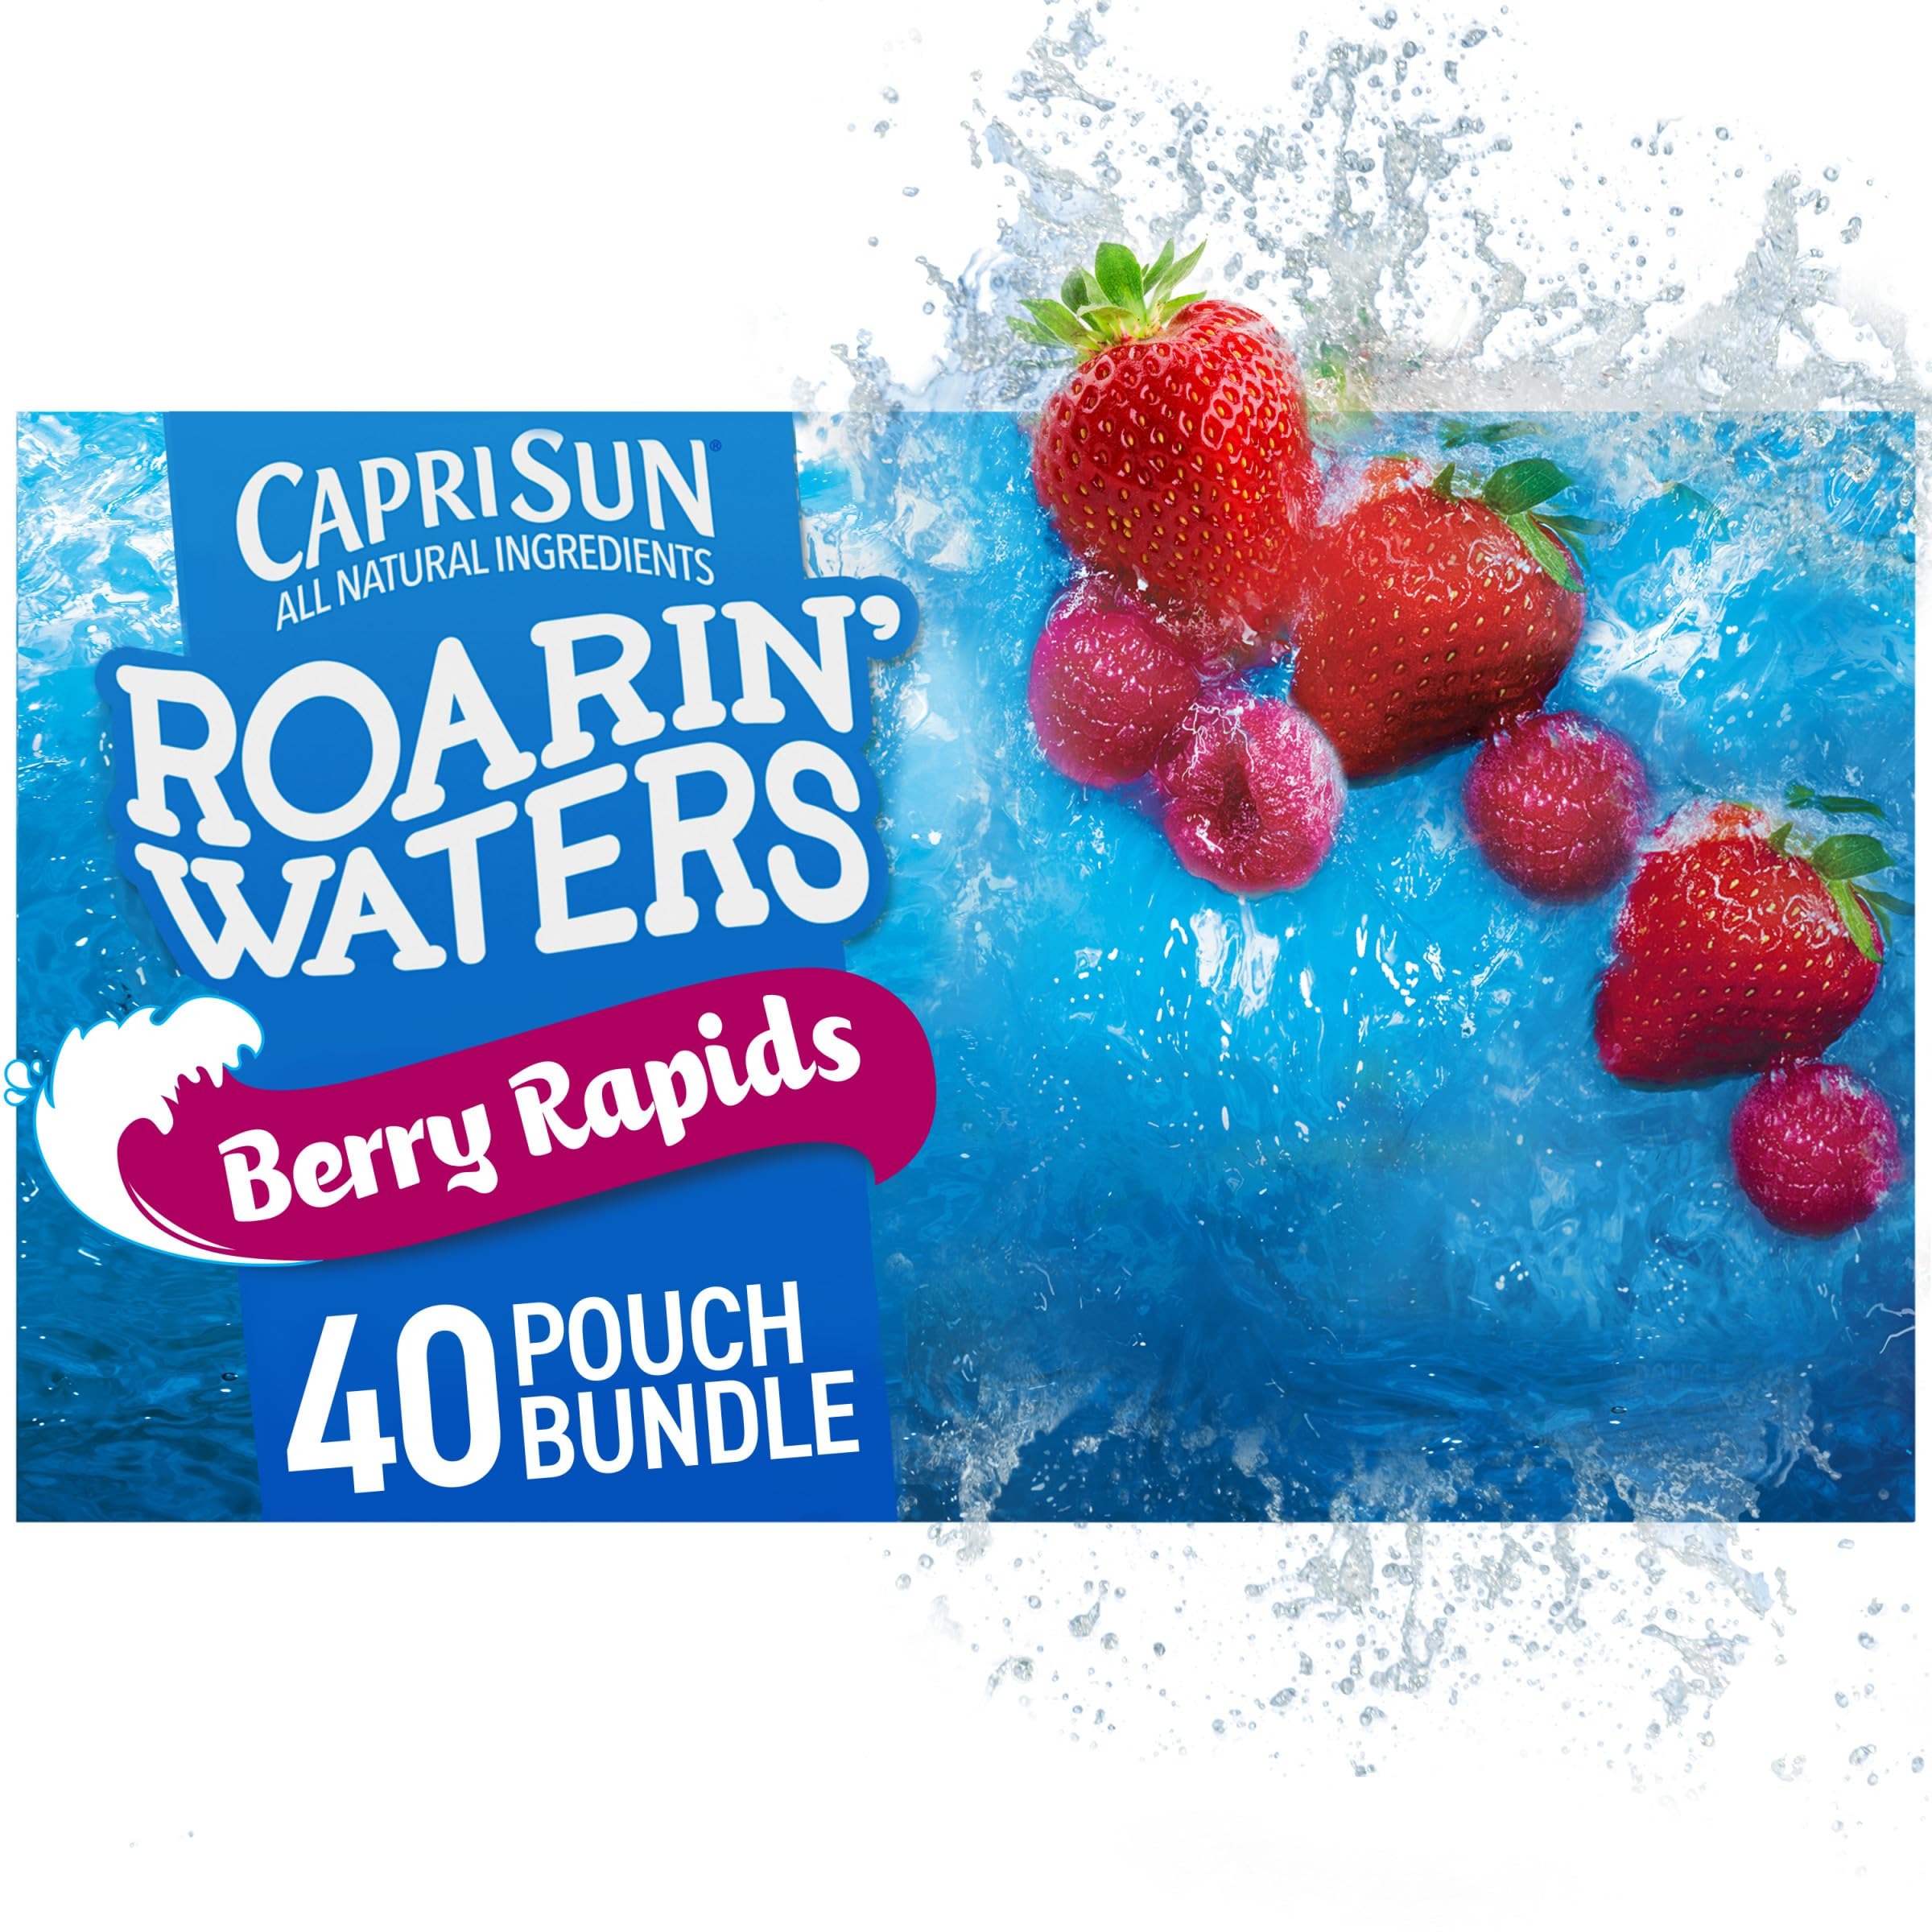
Item Name: Capri Sun Roarin' Waters Berry Rapids Naturally Flavored Water Beverage, 40 ct Pack, 4 Boxes of 10 Pouches
Bullet Point 1: Forty 6 fl. oz. pouches of Capri Sun Roarin' Waters Naturally Flavored Berry Rapids Water Beverage
Bullet Point 2: Capri Sun Roarin' Waters Naturally Flavored Berry Rapids Water Beverage delivers hydration with the fruit flavors kids love
Bullet Point 3: Each drink pouch contains 50% less sugar than the average leading fruit juices (Per 6 fl. oz. this product 8 g total sugar, leading average fruit juices 20 g sugar)
Bullet Point 4: Contains no high fructose corn syrup
Bullet Point 5: Made without artificial colors, flavors or preservatives
Bullet Point 6: Perfect for your child's lunch
Value: 240.0
Unit: Fl Oz

Price: 30.9